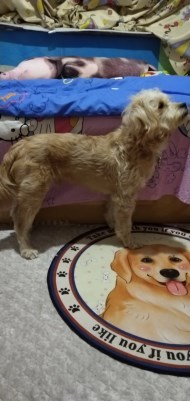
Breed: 3336-n000121-chinese_rural_dog